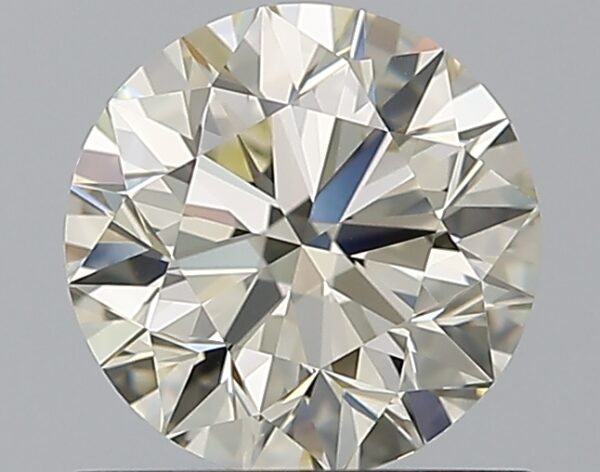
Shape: round
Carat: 0.9
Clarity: IF
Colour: M
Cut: EX
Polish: EX
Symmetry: EX
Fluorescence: M
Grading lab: GIA
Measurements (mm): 6.11 x 6.15 x 3.85